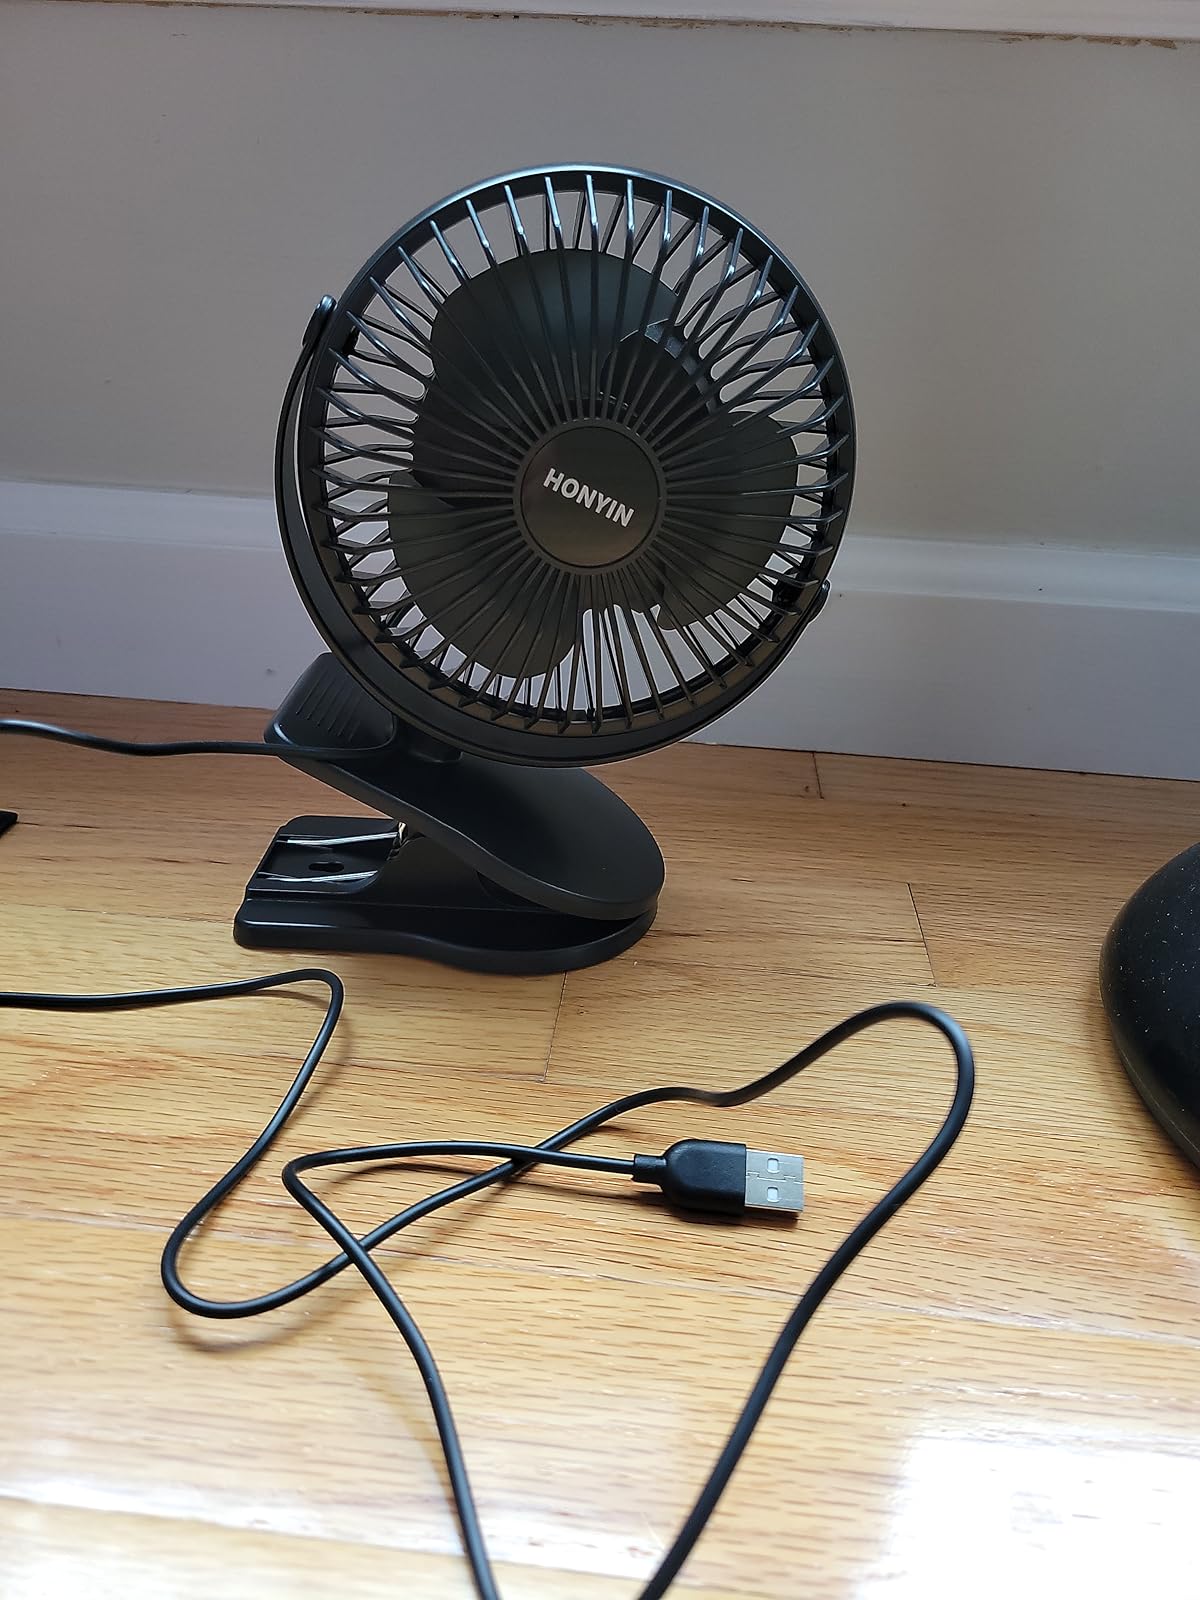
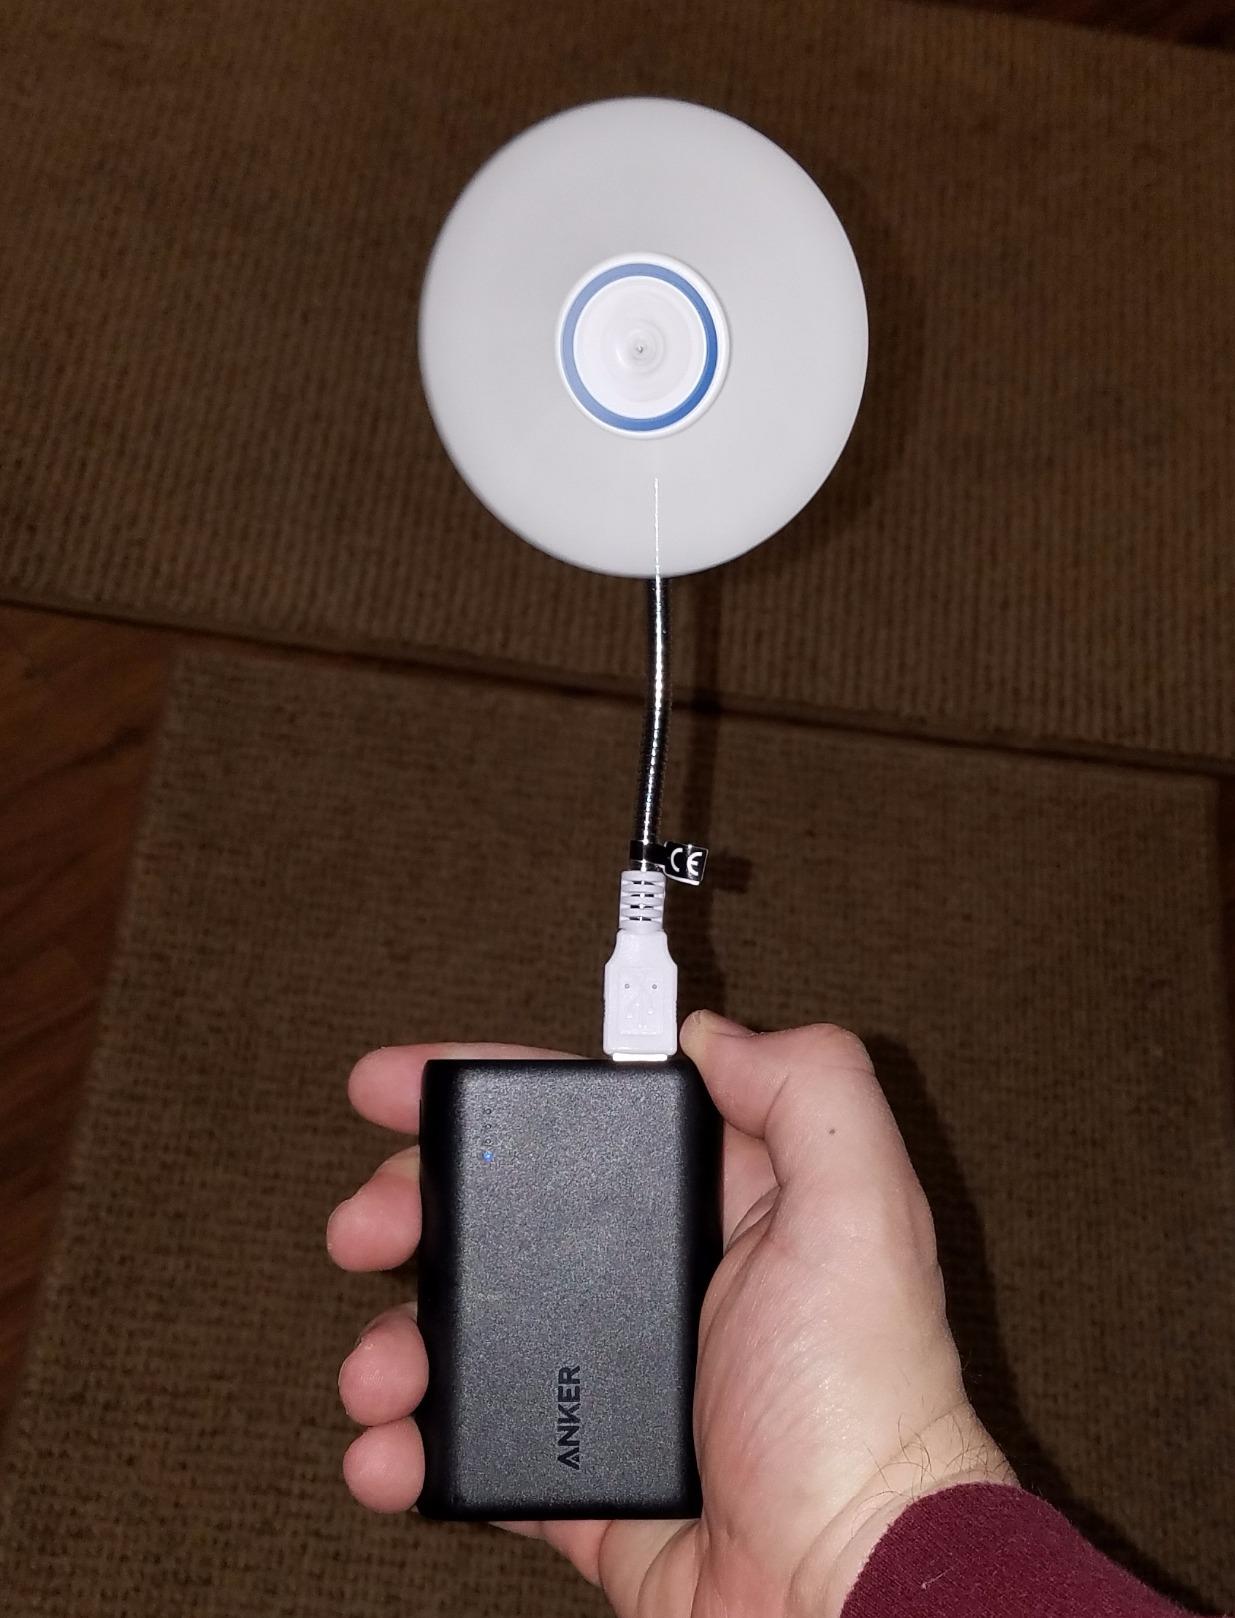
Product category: fan
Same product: no